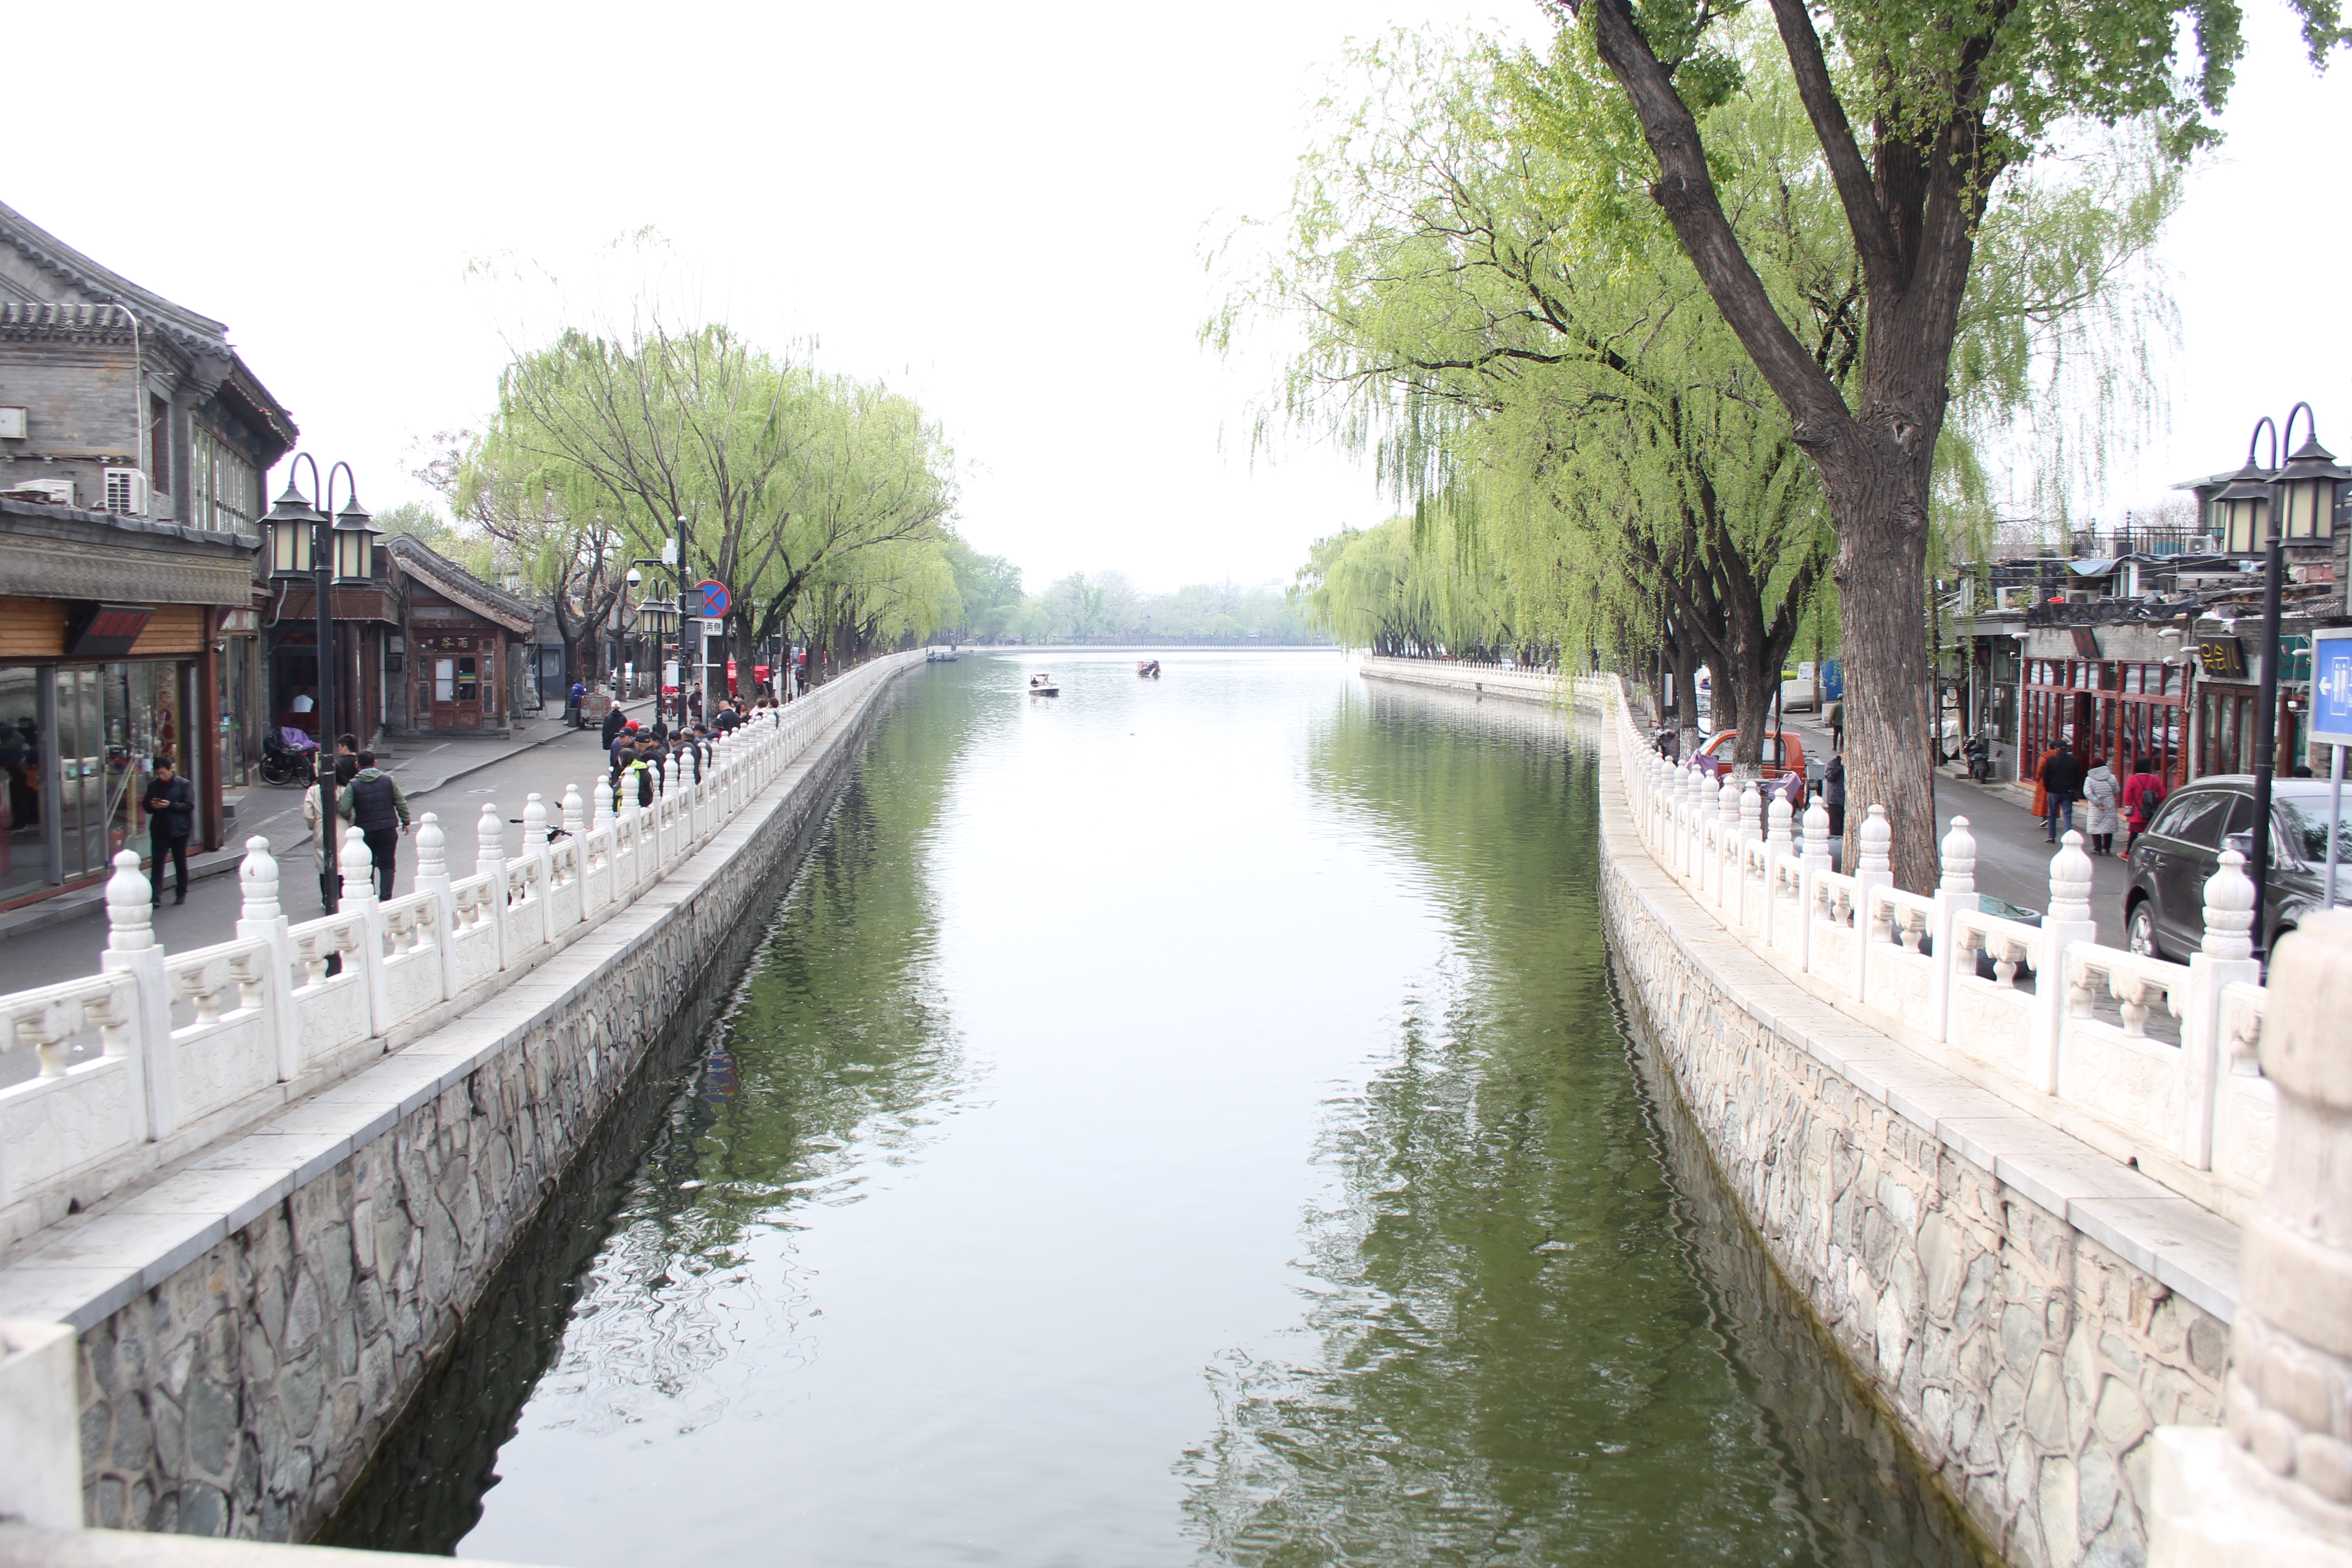
tourism, adventure, Beautiful Places, Pretty Places, environment, Interesting Places, harbin, museums, architecture, art, nature, museum, history, ancient history, china, asia, imperial palace, dynasty, river, canal, waterway, body of water, water, town, channel, tree, bank, reflecting pool, watercourse, photography, city, street, nonbuilding structure, road